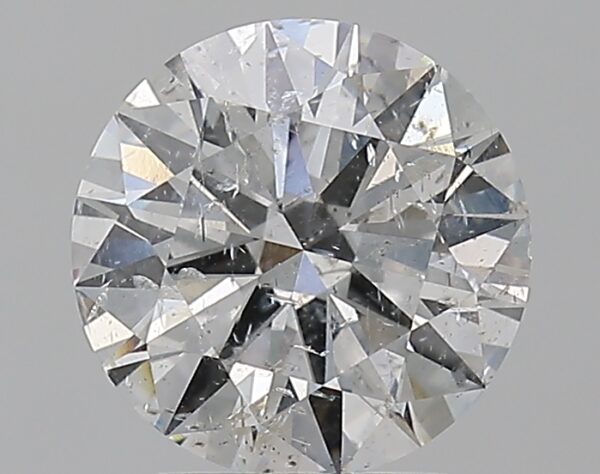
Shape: round
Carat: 2.01
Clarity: SI2
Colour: F
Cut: EX
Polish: EX
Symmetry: EX
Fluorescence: N
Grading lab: HRD
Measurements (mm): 8.15 x 8.17 x 4.91